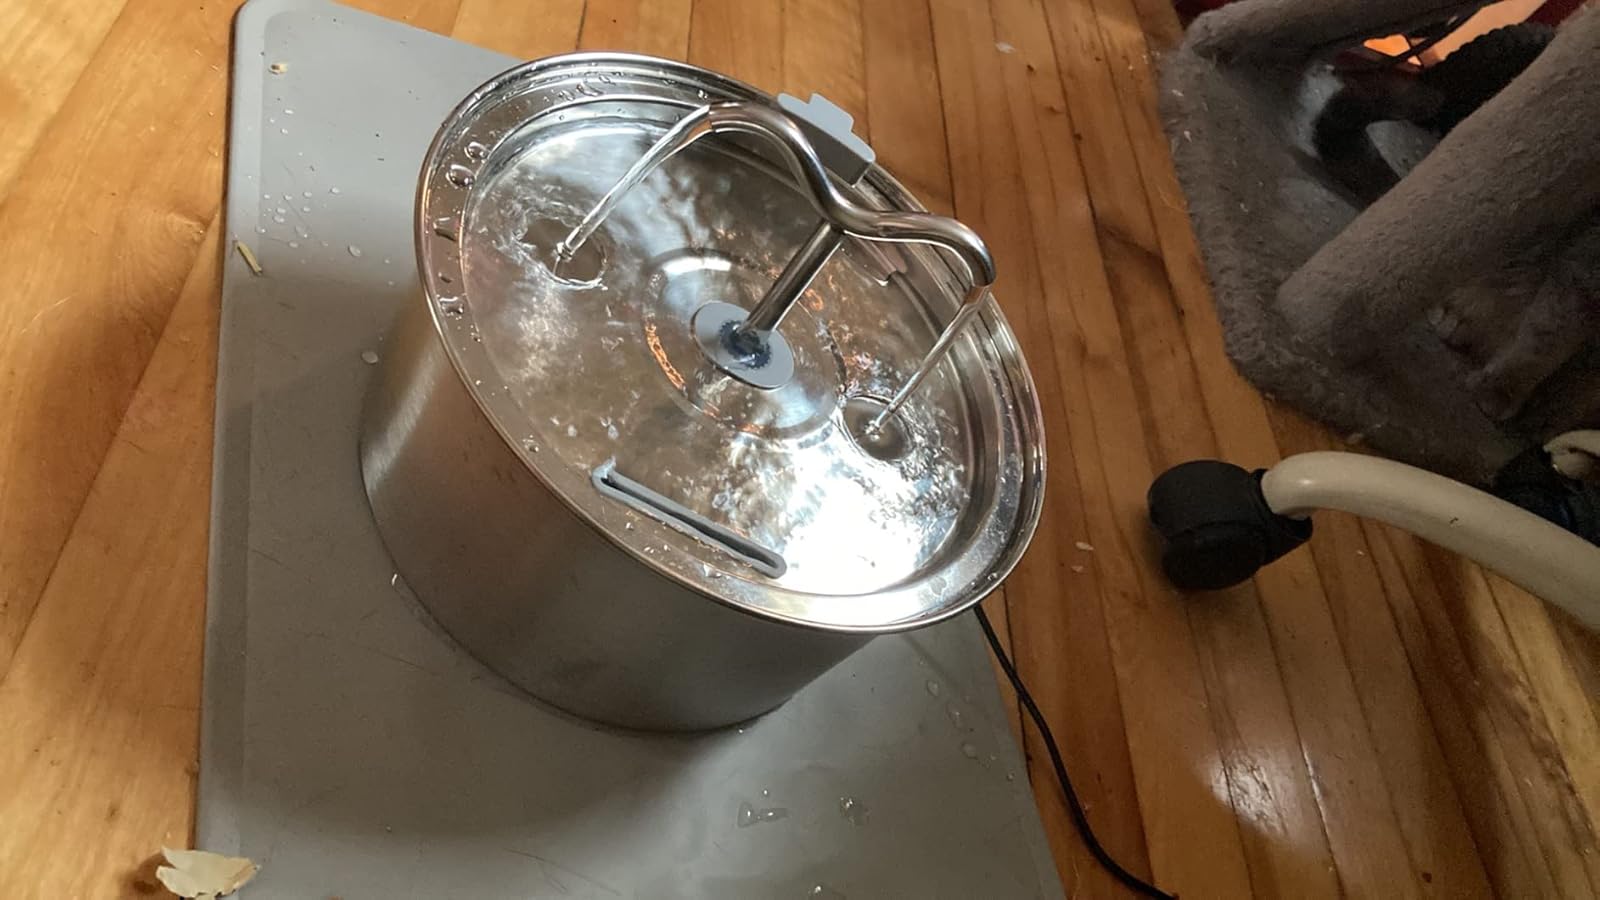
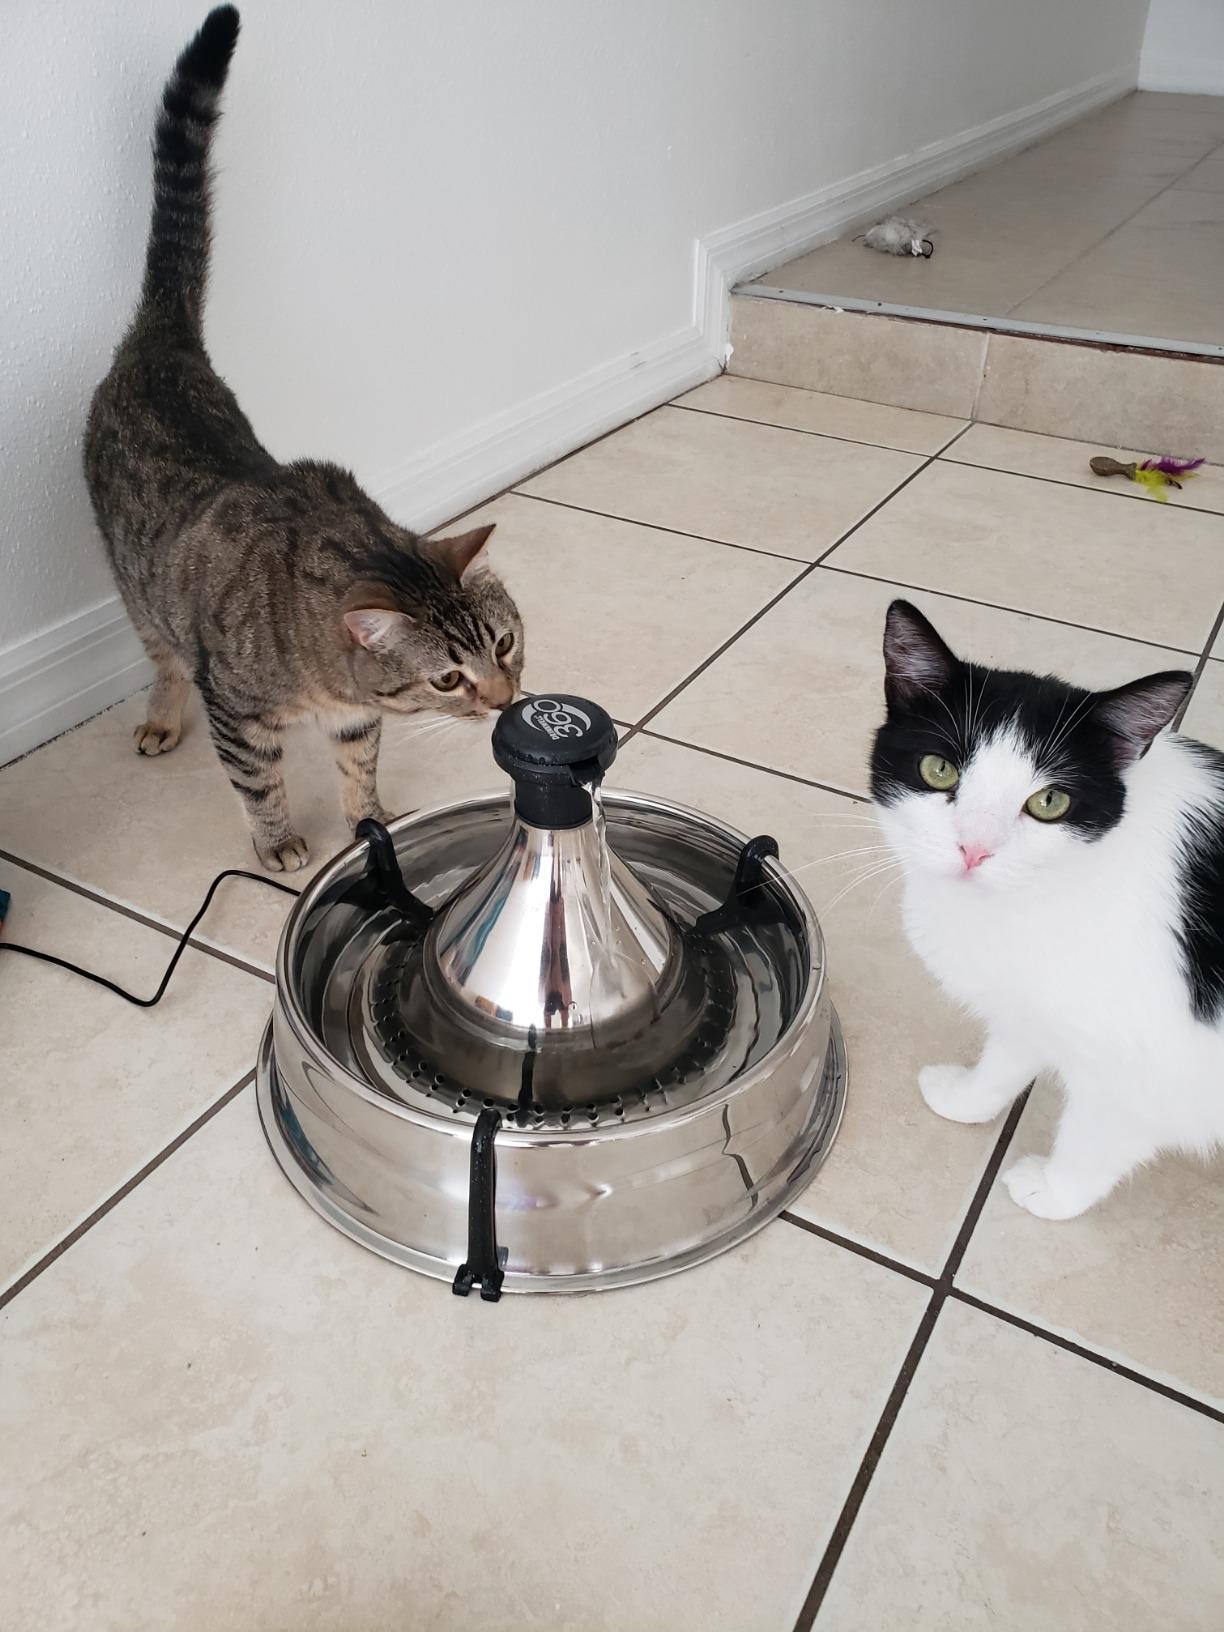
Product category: items_bowl
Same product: no